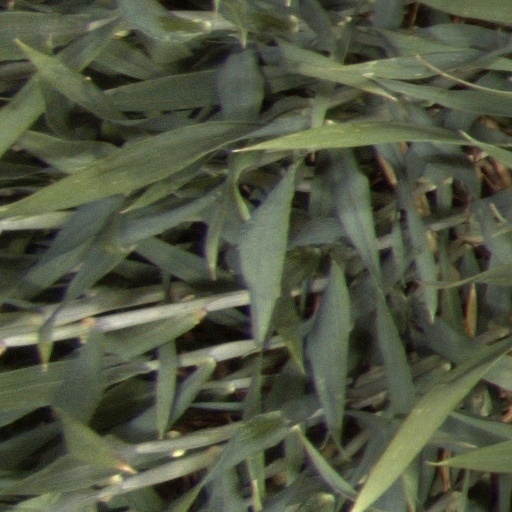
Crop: wheat